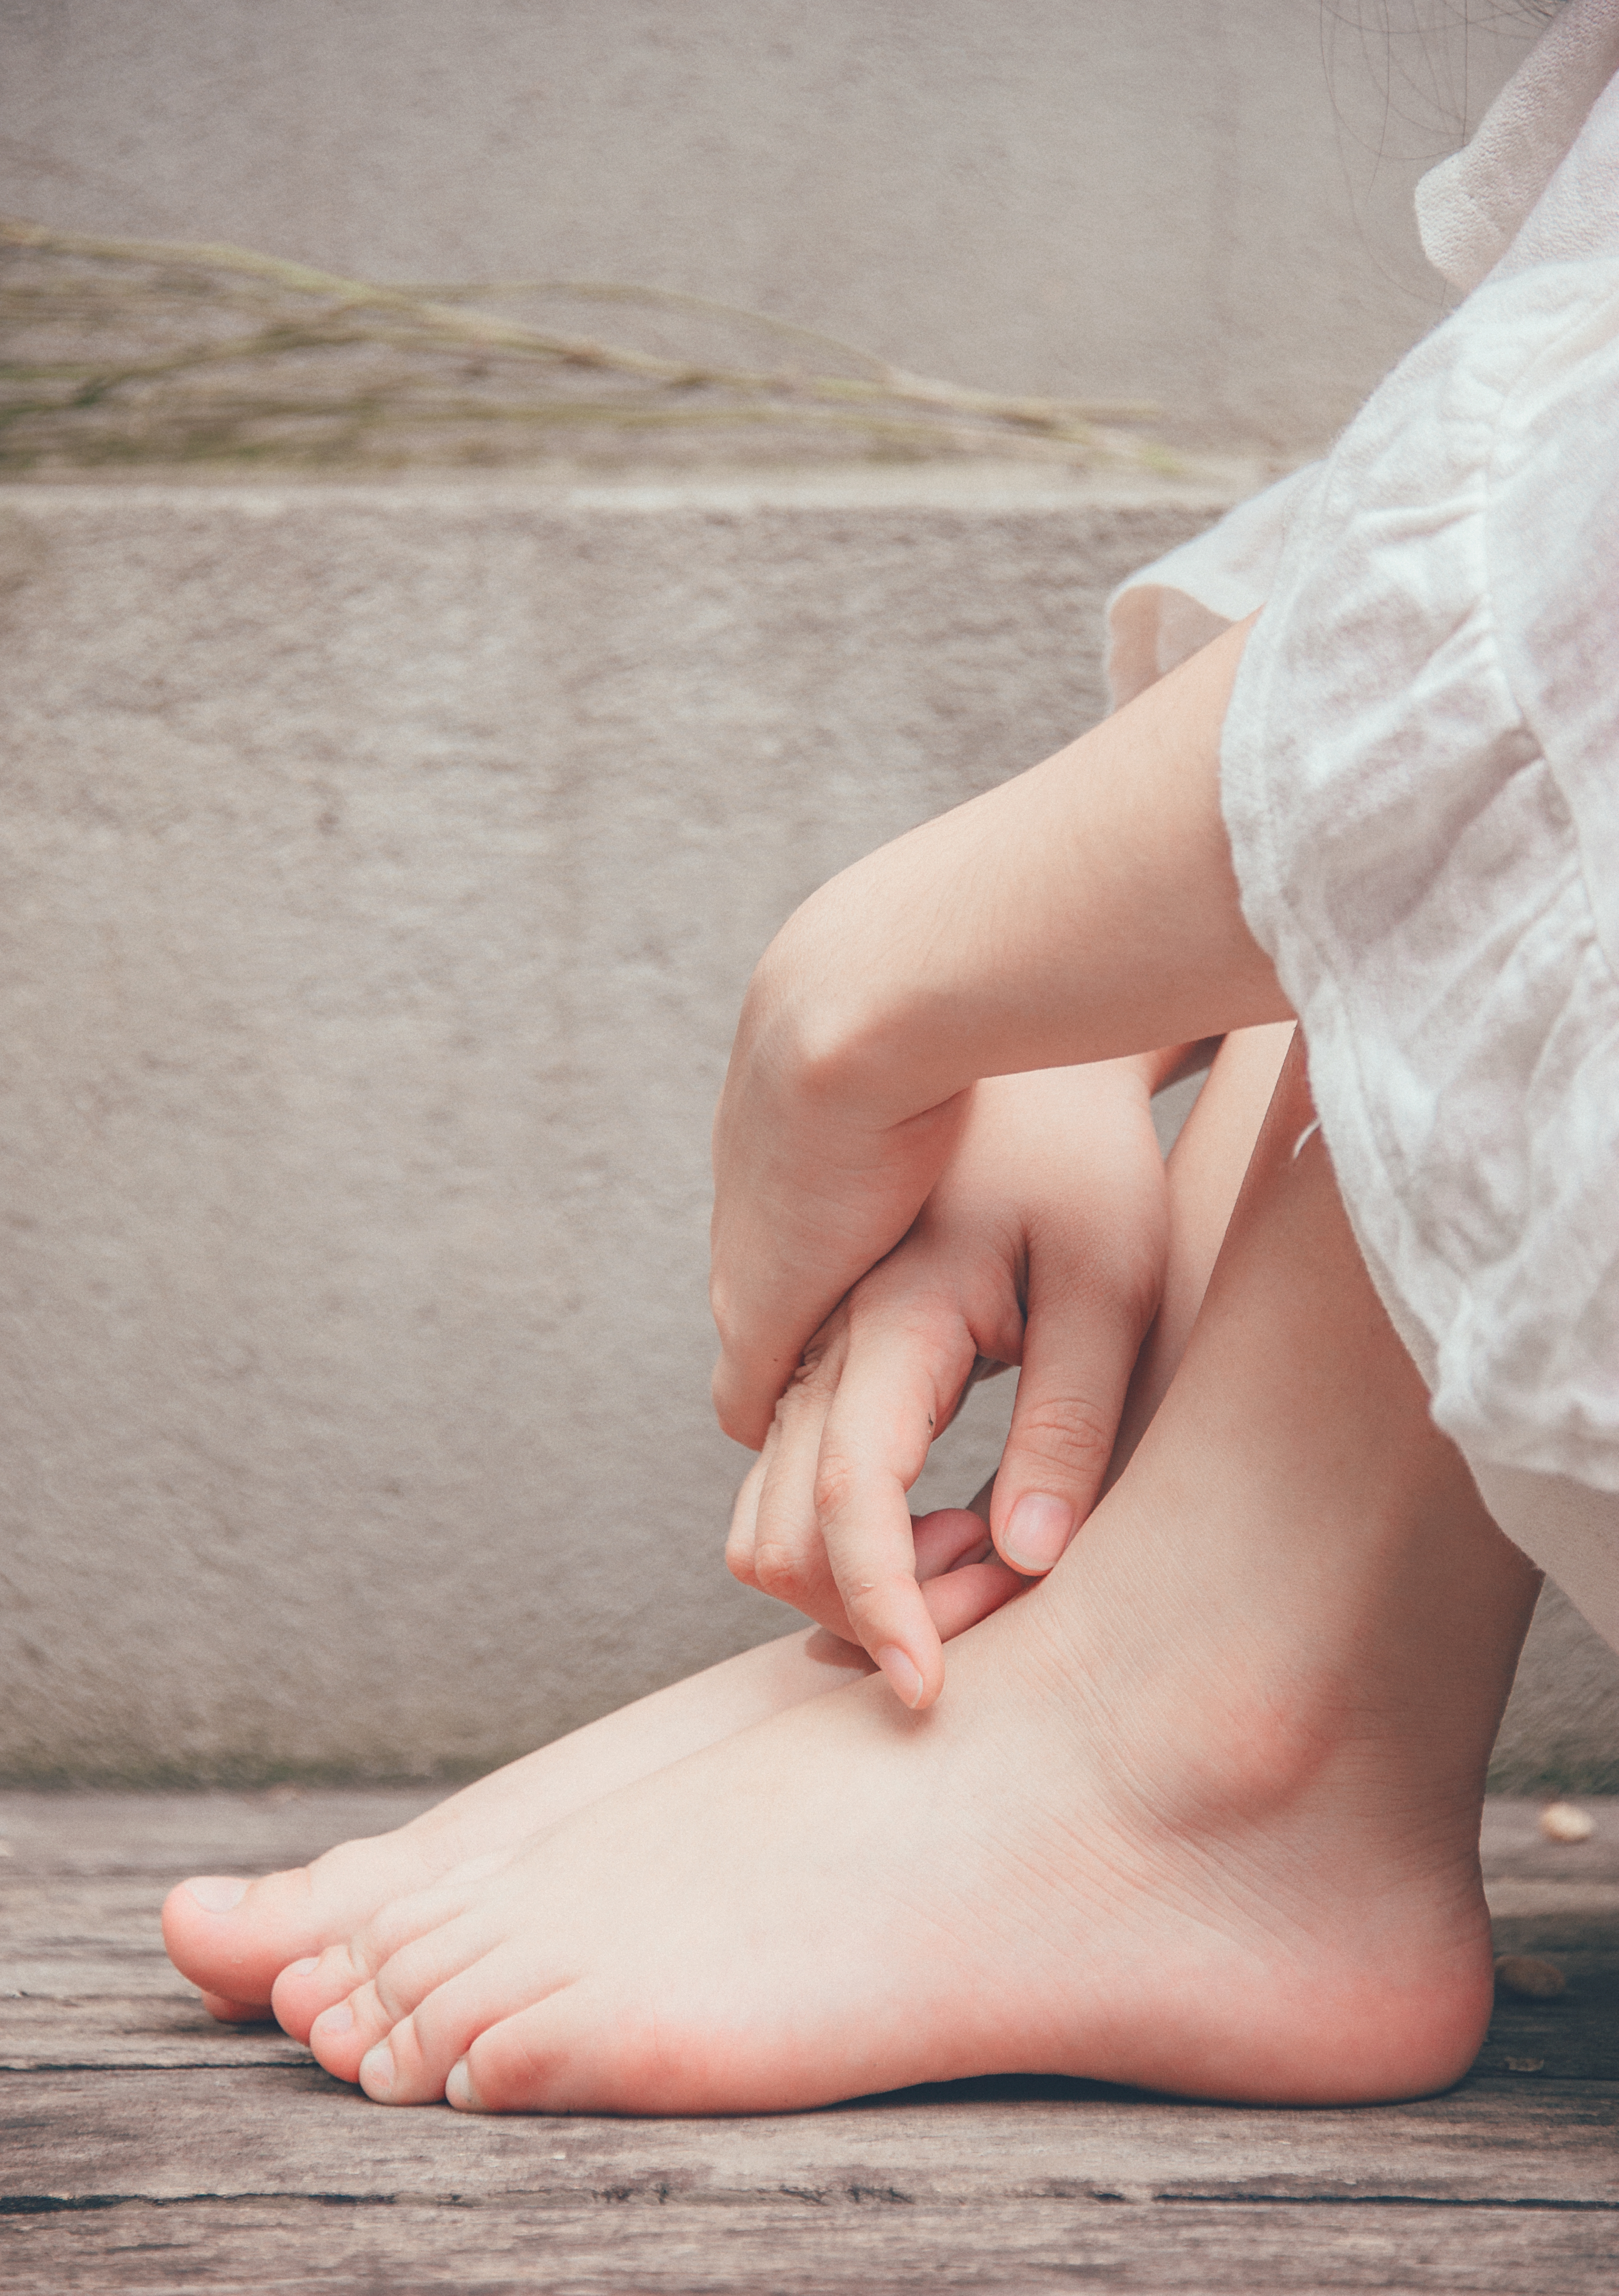
love, cute, portrait, beautiful, happy, girl, foot, skin, leg, joint, hand, human leg, sitting, barefoot, human body, toe, finger, arm, shoe, ankle, flooring, floor, sole, thigh